Turbo: A Power Rangers Movie

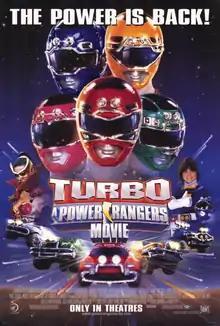
Theatrical release poster

Turbo: A Power Rangers Movie is a 1997 American superhero film directed by David Winning and Shuki Levy and written by Levy and Shell Danielson. It is the second installment in "Power Rangers" film series and a standalone sequel to "" (1995). It was produced by Saban Entertainment and Toei Company, Ltd., and was distributed by 20th Century Fox. The film stars Johnny Yong Bosch, Nakia Burrise, Steve Cardenas, Jason David Frank, Austin St. John, Catherine Sutherland, Jason Narvy, Paul Schrier, Hilary Shepard Turner, Amy Jo Johnson, and Blake Foster.